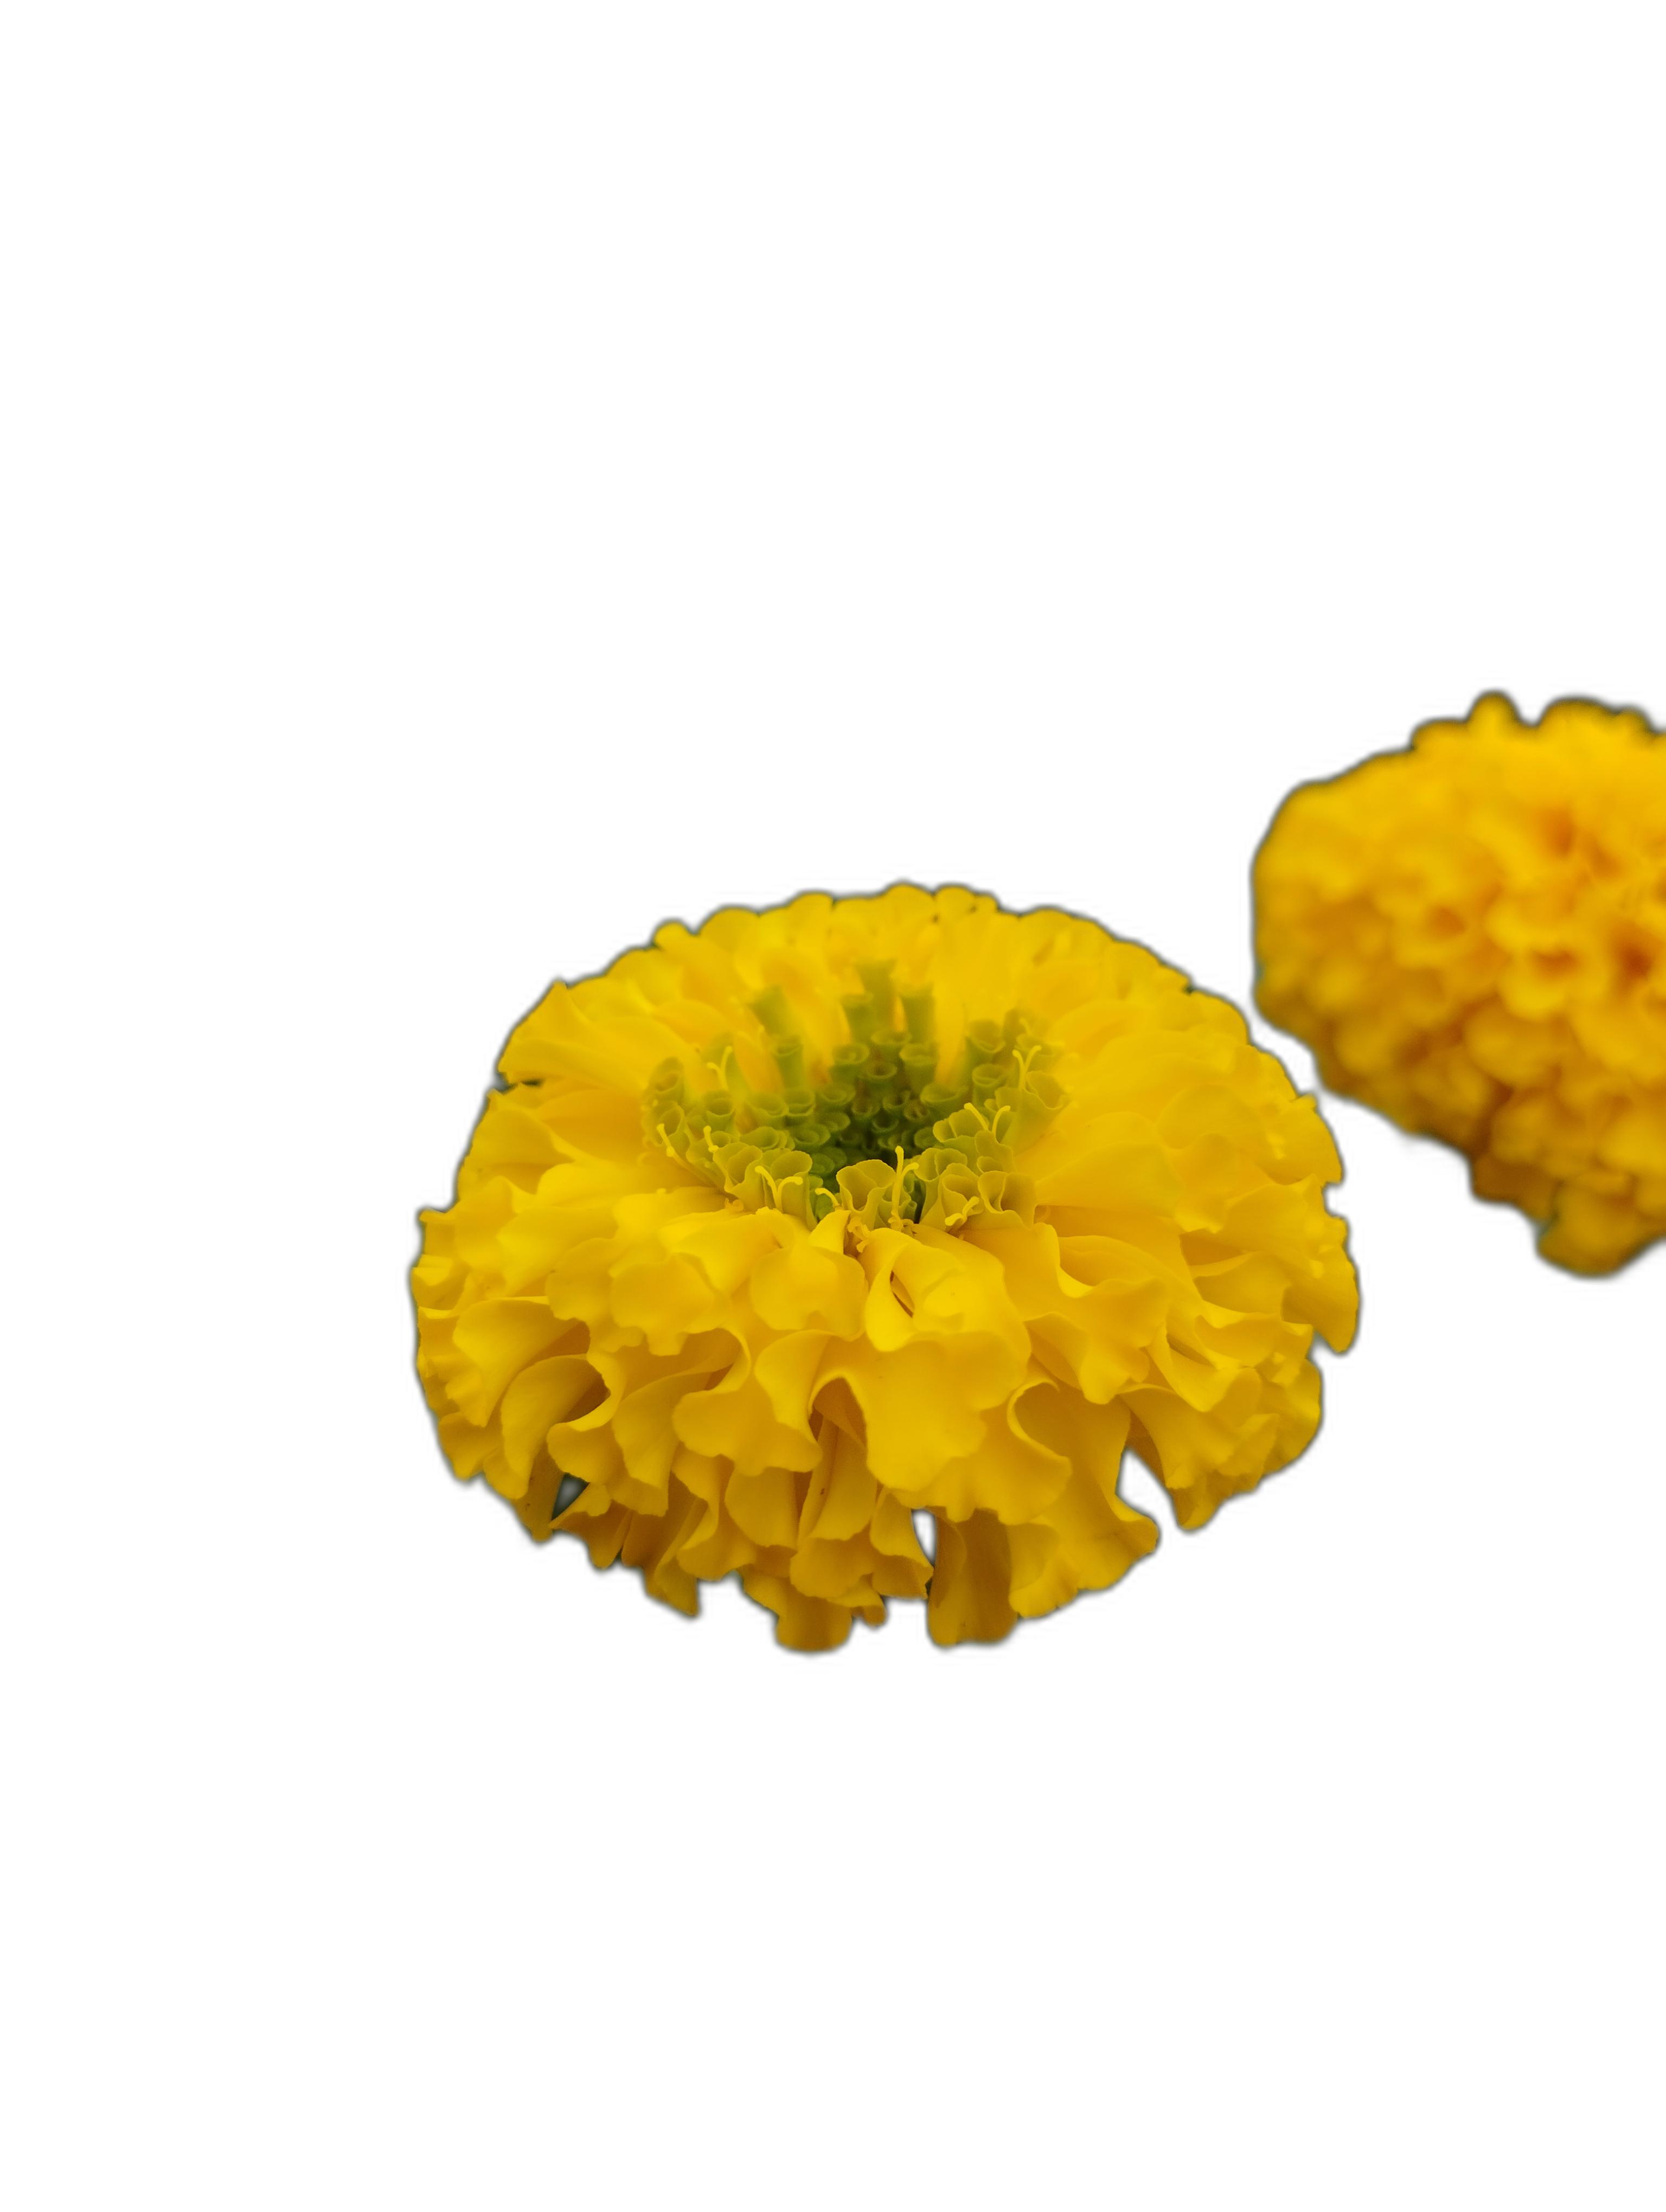
Label: Marigold